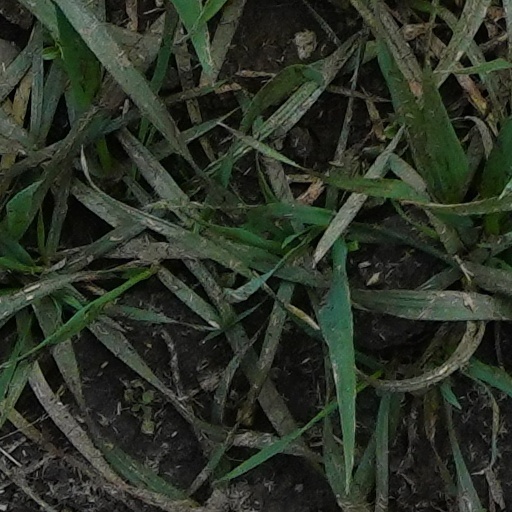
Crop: wheat